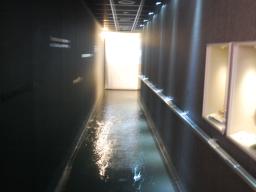
Label: Background_without_leaves